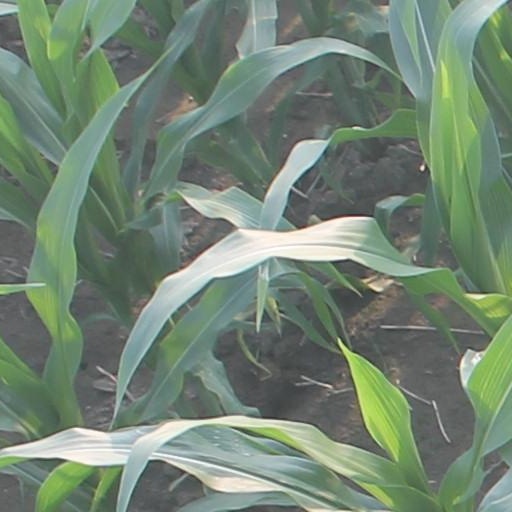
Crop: maize; corn